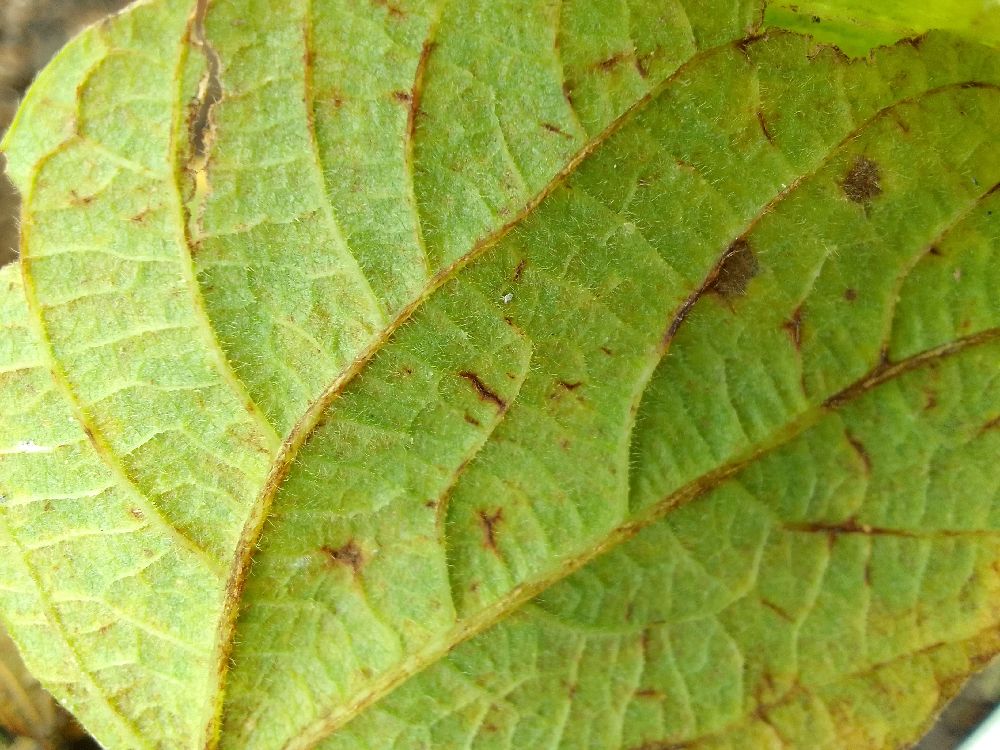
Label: anthracnose